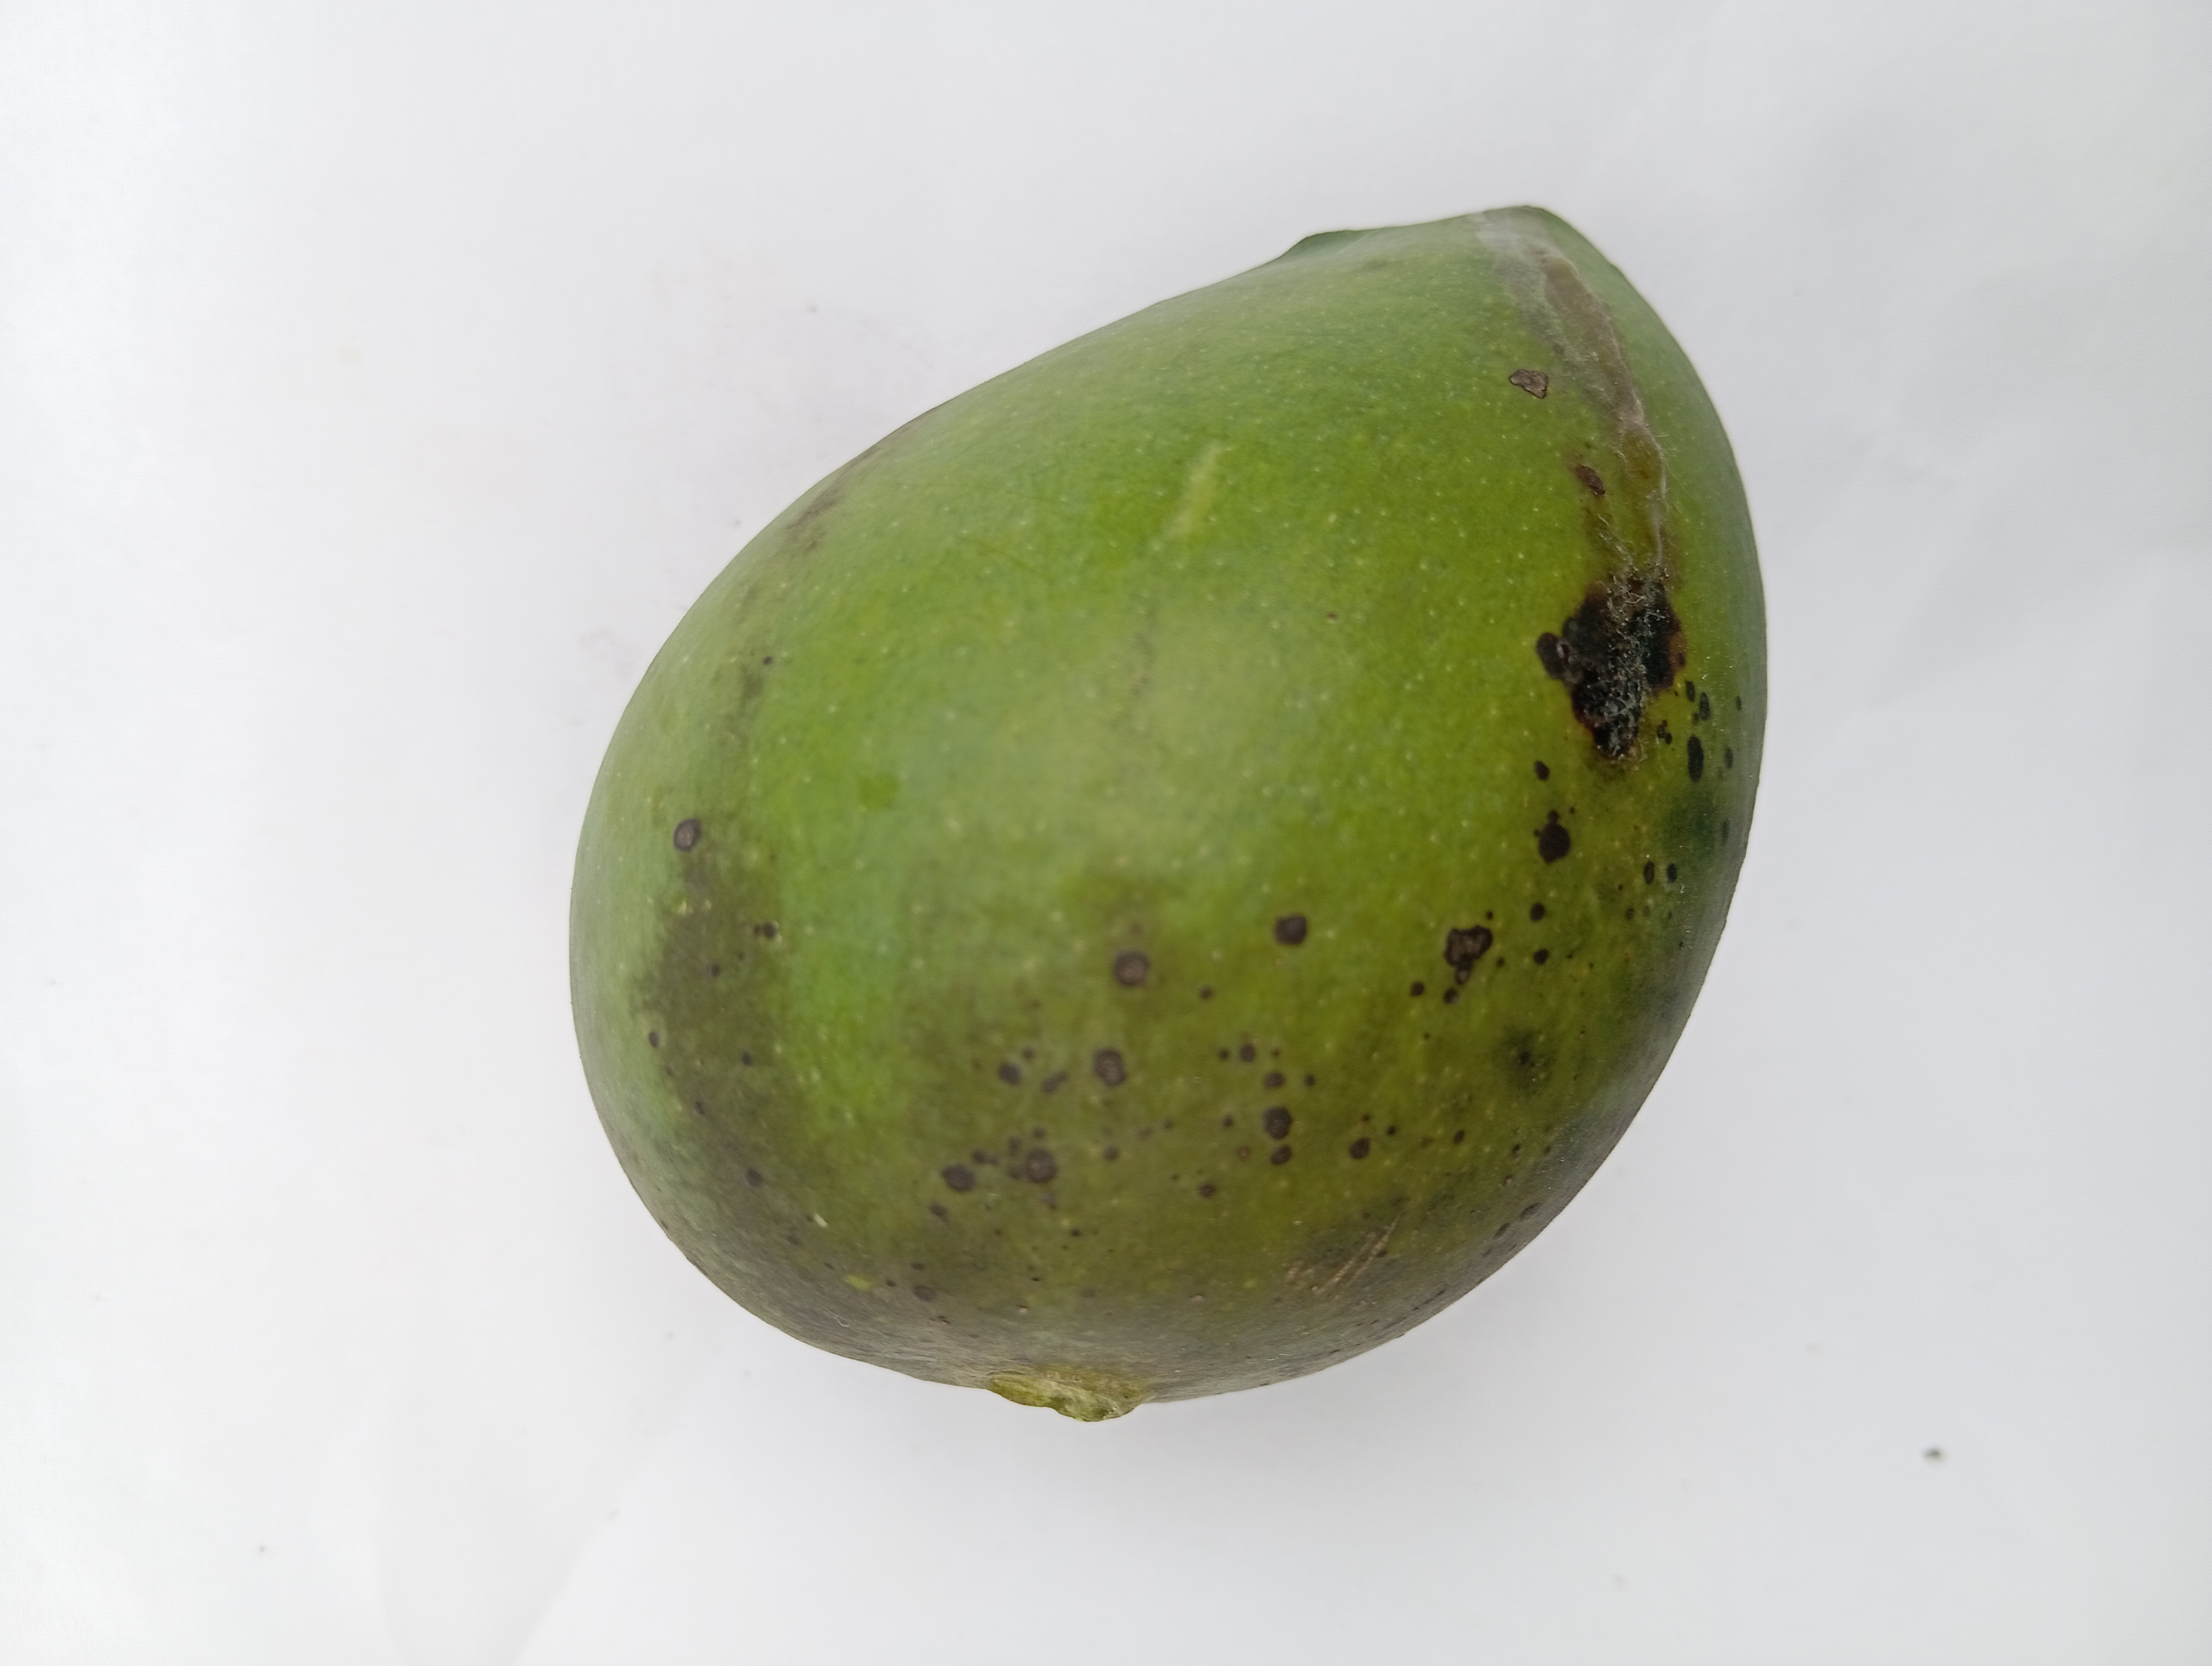
Mango variety: Harivanga